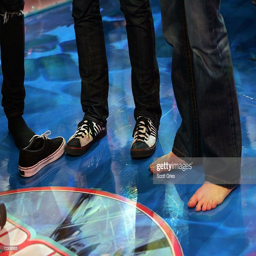
members of artist take off their shoes during music video tv program .